Bo (parashah)

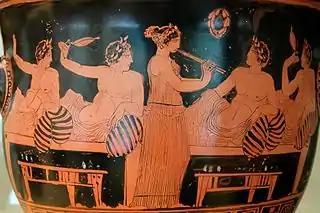
Greek men reclining at a symposium—after which reclining at the Passover seder is modeled (scene from an Attic krater circa 420 BCE)

The Gemara taught that one needed to recline for the eating of the unleavened bread ("matzah") and for the drinking of the wine, but not for the bitter herbs.